Gwion Gwion rock paintings

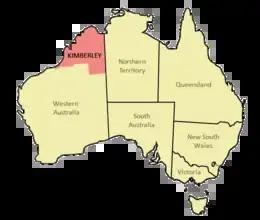
The Kimberley region of Western Australia.

The Gwion Gwion paintings predominantly depict human silhouette figures that appear to be suspended in the air or in a dynamic style that suggests running, hunting or dancing. While gender is rarely portrayed in the paintings, limb, arm and shoulder muscles are often well defined in addition to stomach paunches. The question of gender representation in Gwion Gwion art was illuminated recently by the discovery that figures are depicted as if they are facing into the rock face. This perspective has been overlooked until now because of the Western bias toward images that "face out", but also because the "facing in" perspective is more evident in depictions with excellent delineation of body contours, such as the rare Classic Realistic style, which is also earliest in superposition studies. If one appreciates the "facing in" perspective, it becomes evident that the many attributions of "paunches" are incorrect, both because they can now be seen to be located at the rear of these figures, but also because it is anatomically incorrect to attribute the belly to gluteal structures located more inferiorly. Furthermore, the figures are ornamented with a diversity of objects such as belts, headdresses, bags and tassels, while other material culture is sometimes depicted, such as boomerangs and wands. While Bradshaw initially described the colour of the art as having shades of pale blue and yellow, most figures have a deep purple-red hue, mulberry colour or a red to yellow-brown colour. However, Donaldson notes that there are rare examples of multi-coloured figures that retain some yellow and white pigment. The height of the art is variable; most are between in length with some examples up to in height.